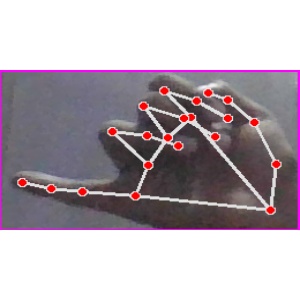
अक्षर: च